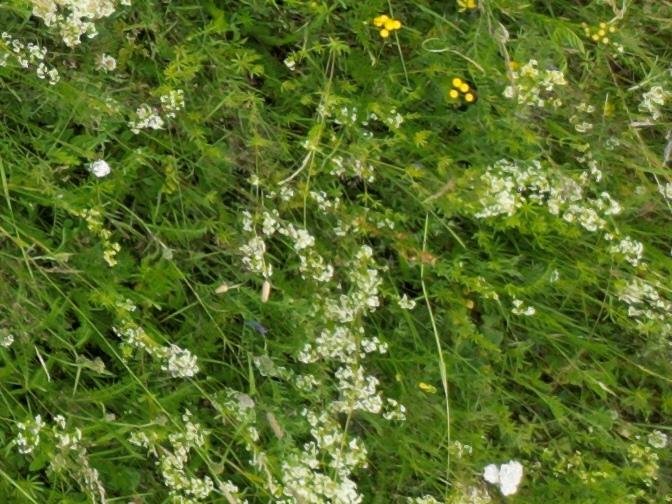
Flowers visible:  daisy flowers, yarrow flowers, yarrow flowers, yarrow flowers, yarrow flowers, yarrow flowers, yarrow flowers